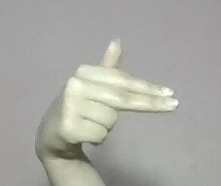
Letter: ghain